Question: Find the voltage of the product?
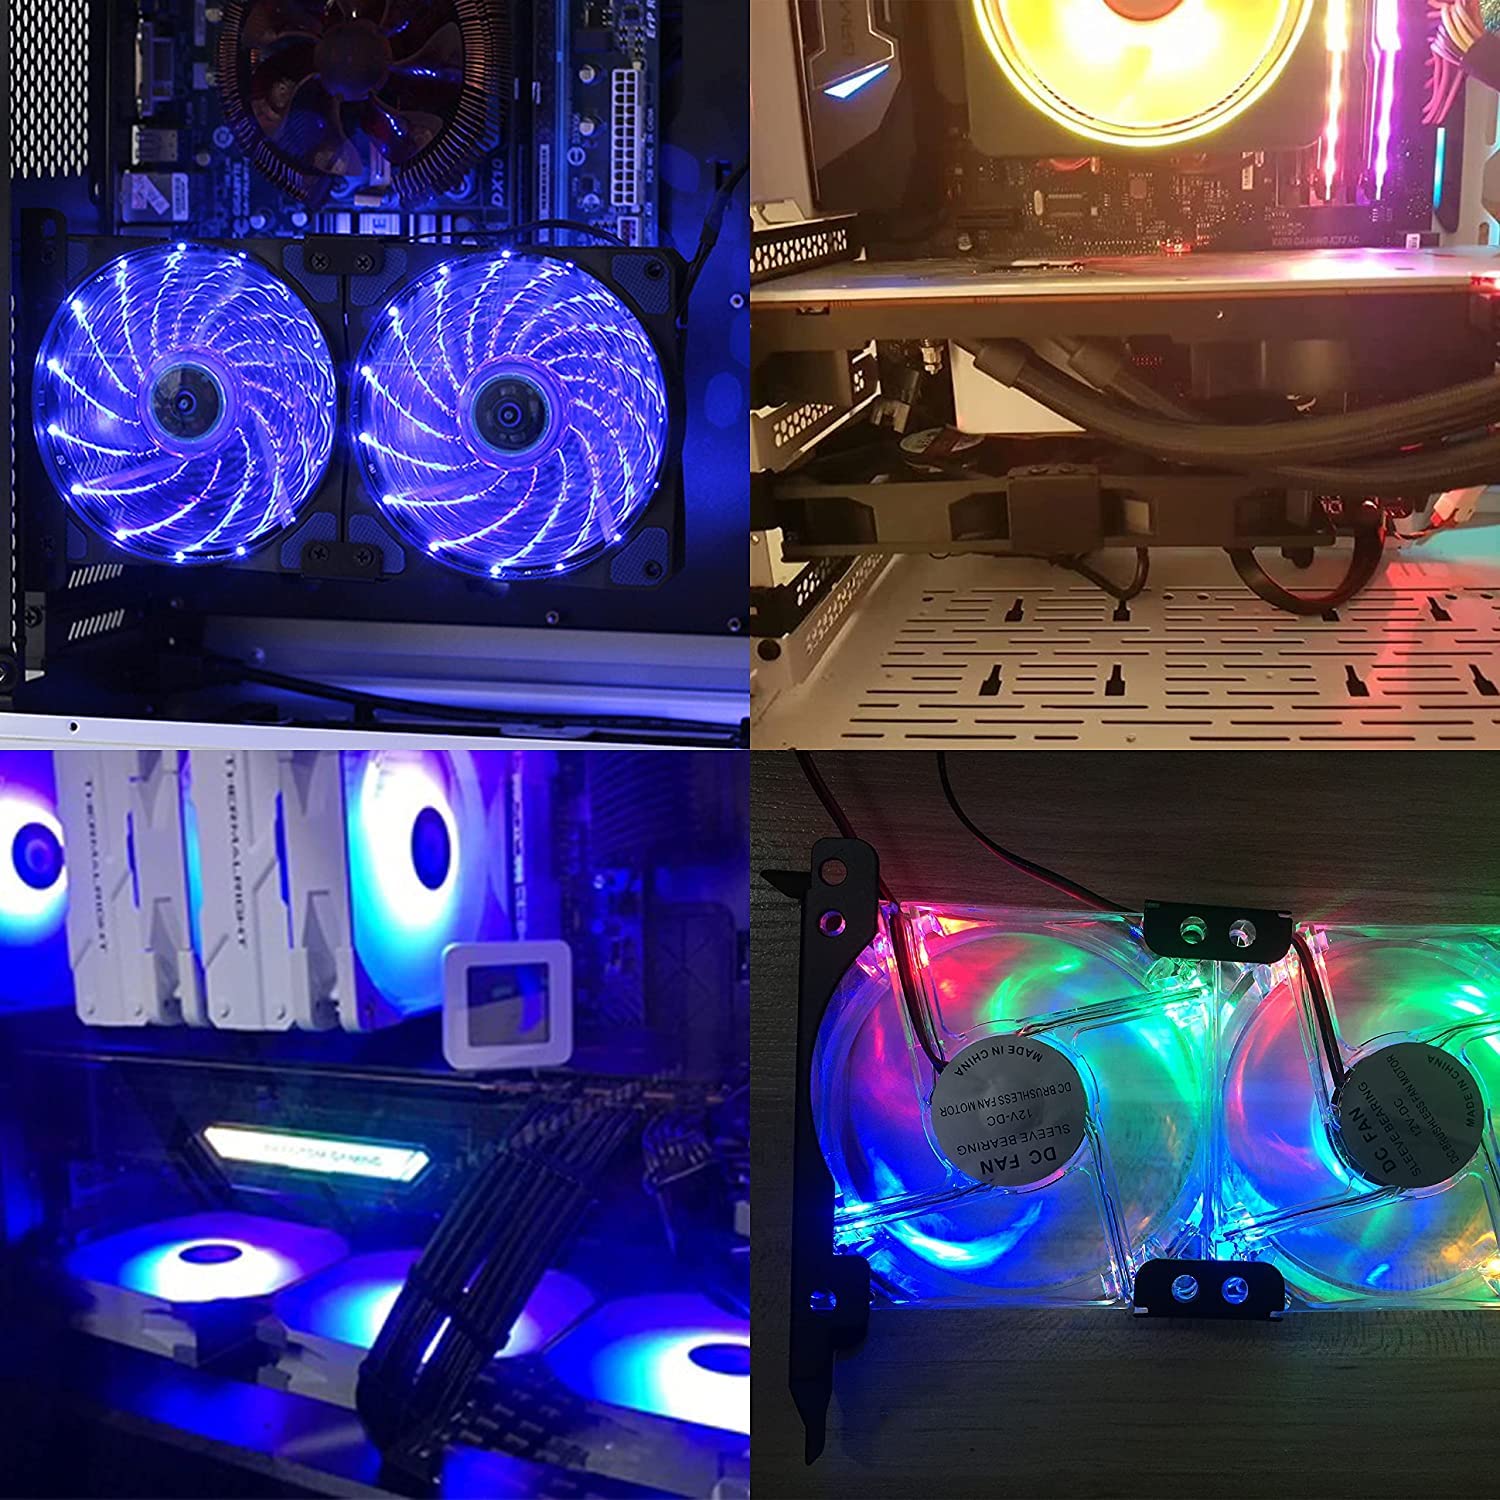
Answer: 12.0 volt